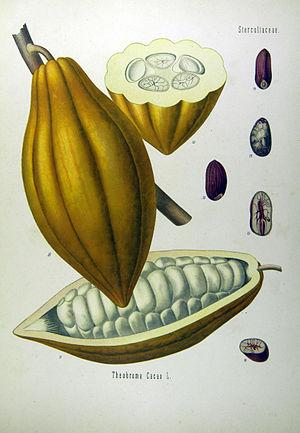
Le cacao est la poudre obtenue après broyage de l'amande des fèves de cacao fermentées et torréfiées, produites par le cacaoyer. En fait, la valeur « poudre de cacao » n'est qu'une acception du terme cacao parmi d'autres, c'est le sens le plus fréquent pour un locuteur francophone moyen de l'hémisphère Nord, les autres valeurs ne se rencontrant que dans le vocabulaire de spécialité des locuteurs travaillant dans la filière cacao.
Aussi appelé cacao ou cacaotier, le cacaoyer est un petit arbre à feuilles persistantes du genre Theobroma de la famille des Sterculiacées, selon la classification classique, ou des Malvacées, selon la classification phylogénétique. Il produit des fèves comestibles aux saveurs différentes suivant les variétés de cacaoyer, à partir desquelles est fabriqué le cacao, le produit de base du chocolat.